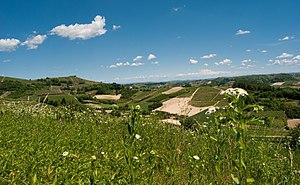
Le Roero est une région géographique du Piémont, située au nord-est de la province de Coni. Il tire son nom de la famille du même nom, qui a dominé ce territoire pendant toute la période médiévale.